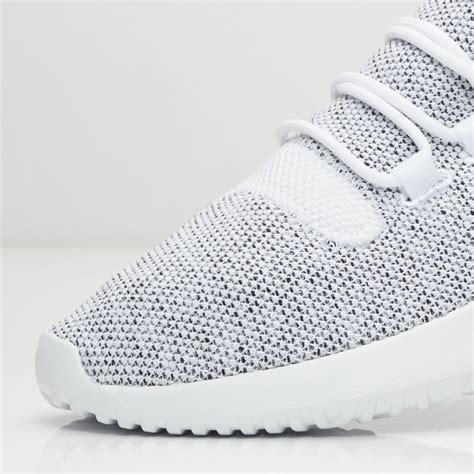
Brand: Adidas
Model: Tubular Shadow